Mexican nobility

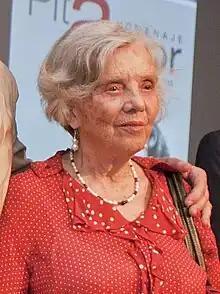
Mexican author Elena Poniatowska is a direct descendant of Prince Kazimierz Poniatowski, brother of King Stanislaw II, last elective monarch of the Polish-Lithuanian Commonwealth.

Contrary to his supporters expectations, the new emperor was a profound liberal, who did little to reinforce the powers of the conservatives, the Catholic Church, or the old Mexican nobility (which were his only supporters). During his short reign he re-established the (which had also been active during the rule of López de Santa Anna), he also founded the Imperial Order of the Mexican Eagle (precedent to the present Order of the Aztec Eagle), and the (given to ladies of the Court and to foreign princesses). During his short lived Empire, the Imperial Court was filled with Austrian, German, French and Italian nobles (several of which stayed in Mexico after the fall of the Empire), who were sometimes at odds with the old Mexican nobles. He invited liberal politicians to his government and his court, and often gave them membership in the Imperial Orders, as well as appointing their consorts as ladies-in-waiting to the Empress. Although his Court implicitly recognised all pre-existing titles (as well as those of the foreigners who accompanied him), nothing was done to give them official status, and the only new titles which were created were those of the Princes Iturbide. The Emperor and Empress themselves did not have any offspring (although there were rumours of a miscarriage ), which left the Imperial house without a direct successor.